Rancho San Antonio County Park

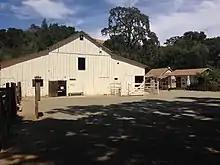
Deer Hollow Farm barn

Deer Hollow Farm is an educational center where the public can observe, study and participate in a working farm. The 150-year-old Farm covers ten acres and stands as a reminder of Santa Clara County's agricultural history. In the tradition of a working homestead, Deer Hollow Farm continues to produce food on-site. The farm is home to a variety of animals including chickens, rabbits, goats, sheep, pigs and a cow. Farm fresh eggs and seasonal orchard produce are for sale when available.[4] It is a one-mile easy walk west from the Rancho parking lots along the West Fork Permanente Creek. The restored Grant Ranch Cabin has been furnished to represent living conditions in the late 1800s. The Deer Hollow Farm section of the Rancho San Antonio land preserve is managed by the City of Mountain View recreation division. The city manages all Farm programs and ensures that no further development takes place on the land. The city of Mountain View is instrumental in the preservation of the area and protects the environment against human intervention.